Inglewood, California

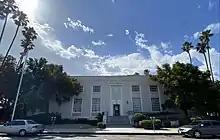
Hillcrest Inglewood Post Office in the Streamline Moderne style features carvings created under the New Deal's Works Progress Administration.

Inglewood is home to the Los Angeles Rams and Los Angeles Chargers of the National Football League who play at SoFi Stadium. The stadium hosted Super Bowl LVI in 2022, and will host Super Bowl LXI in 2027. The Los Angeles Lakers and Los Angeles Kings played their home games at Kia Forum from 1967 to 1999, until the completion of Crypto.com Arena in Downtown Los Angeles.